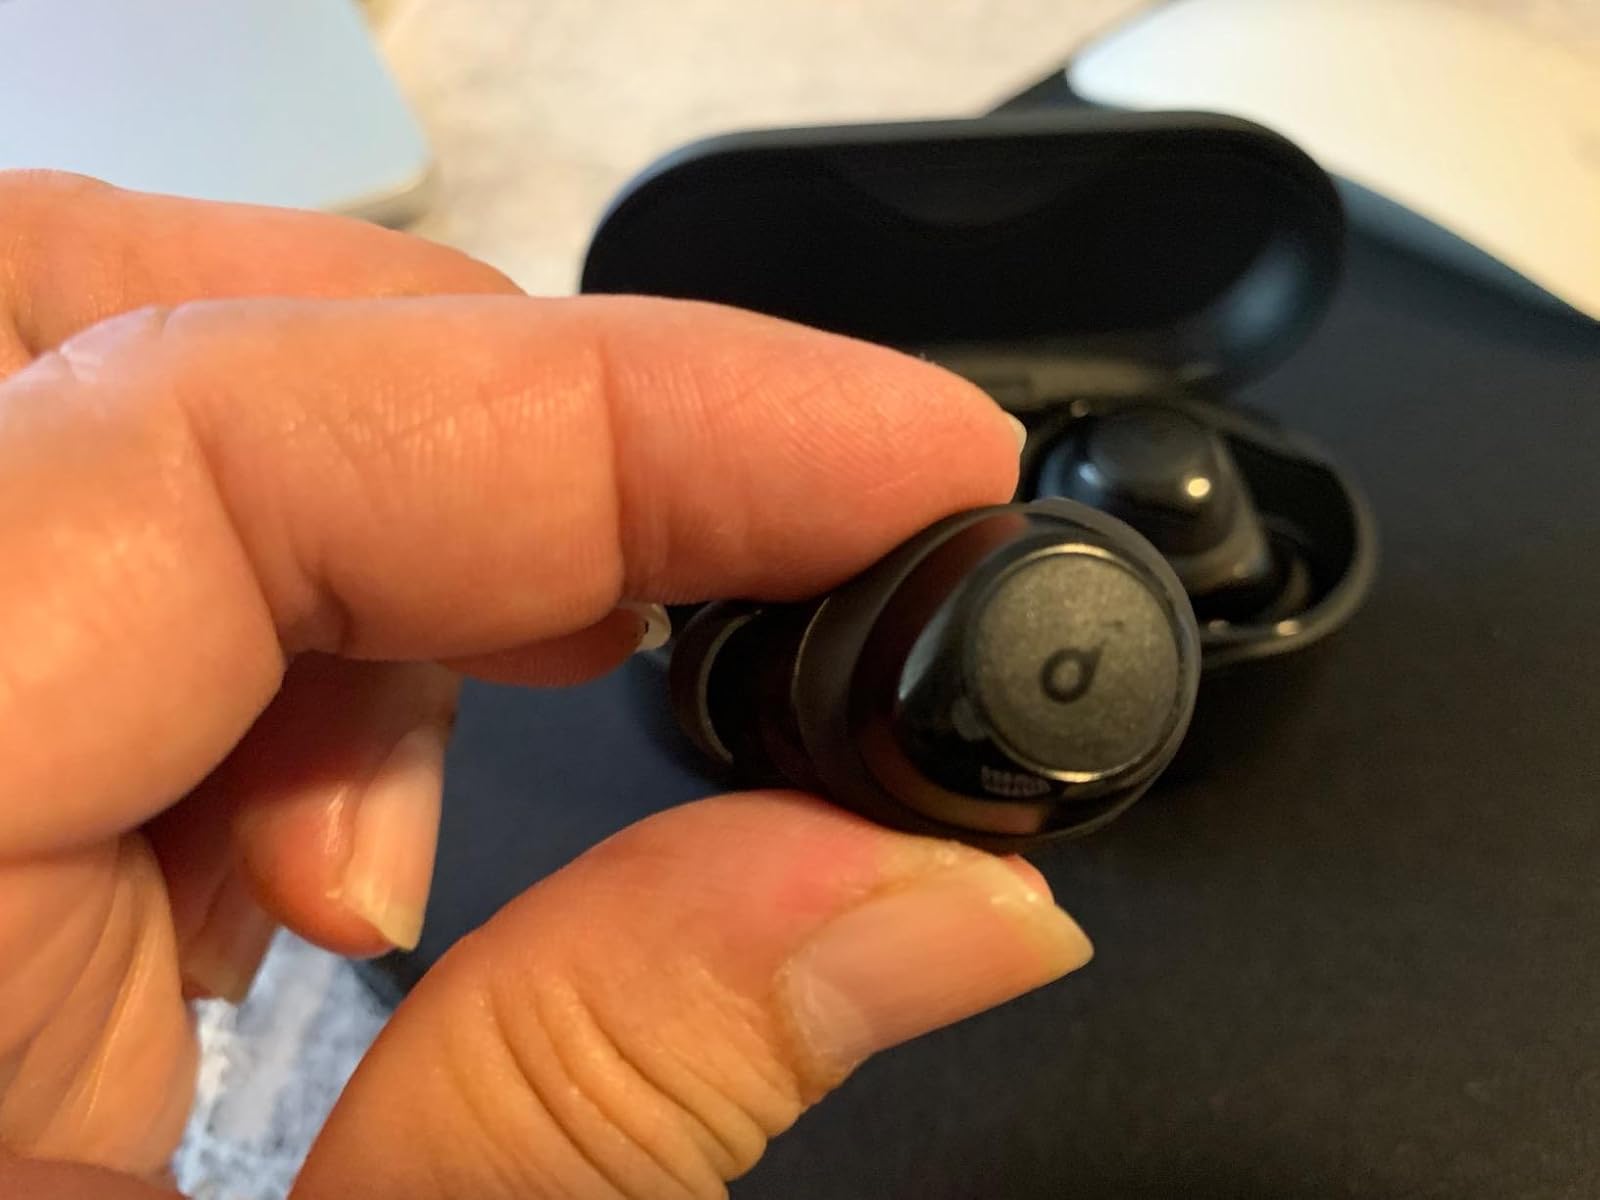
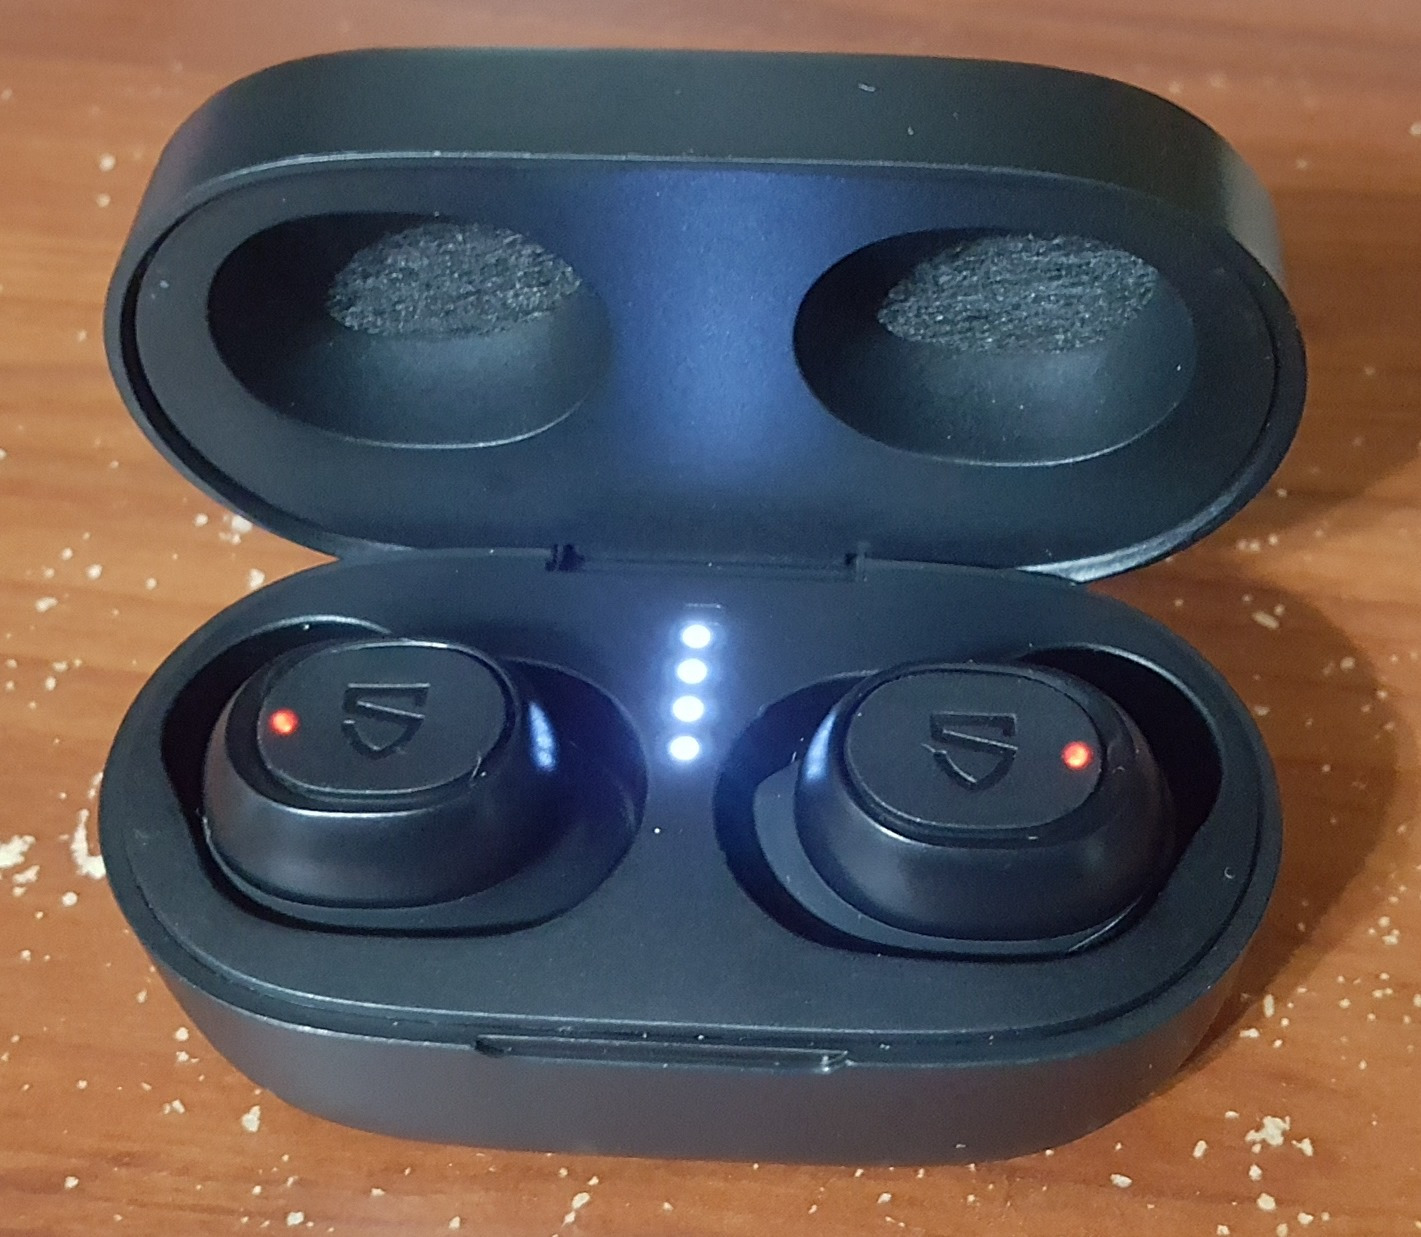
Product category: earbuds
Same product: no